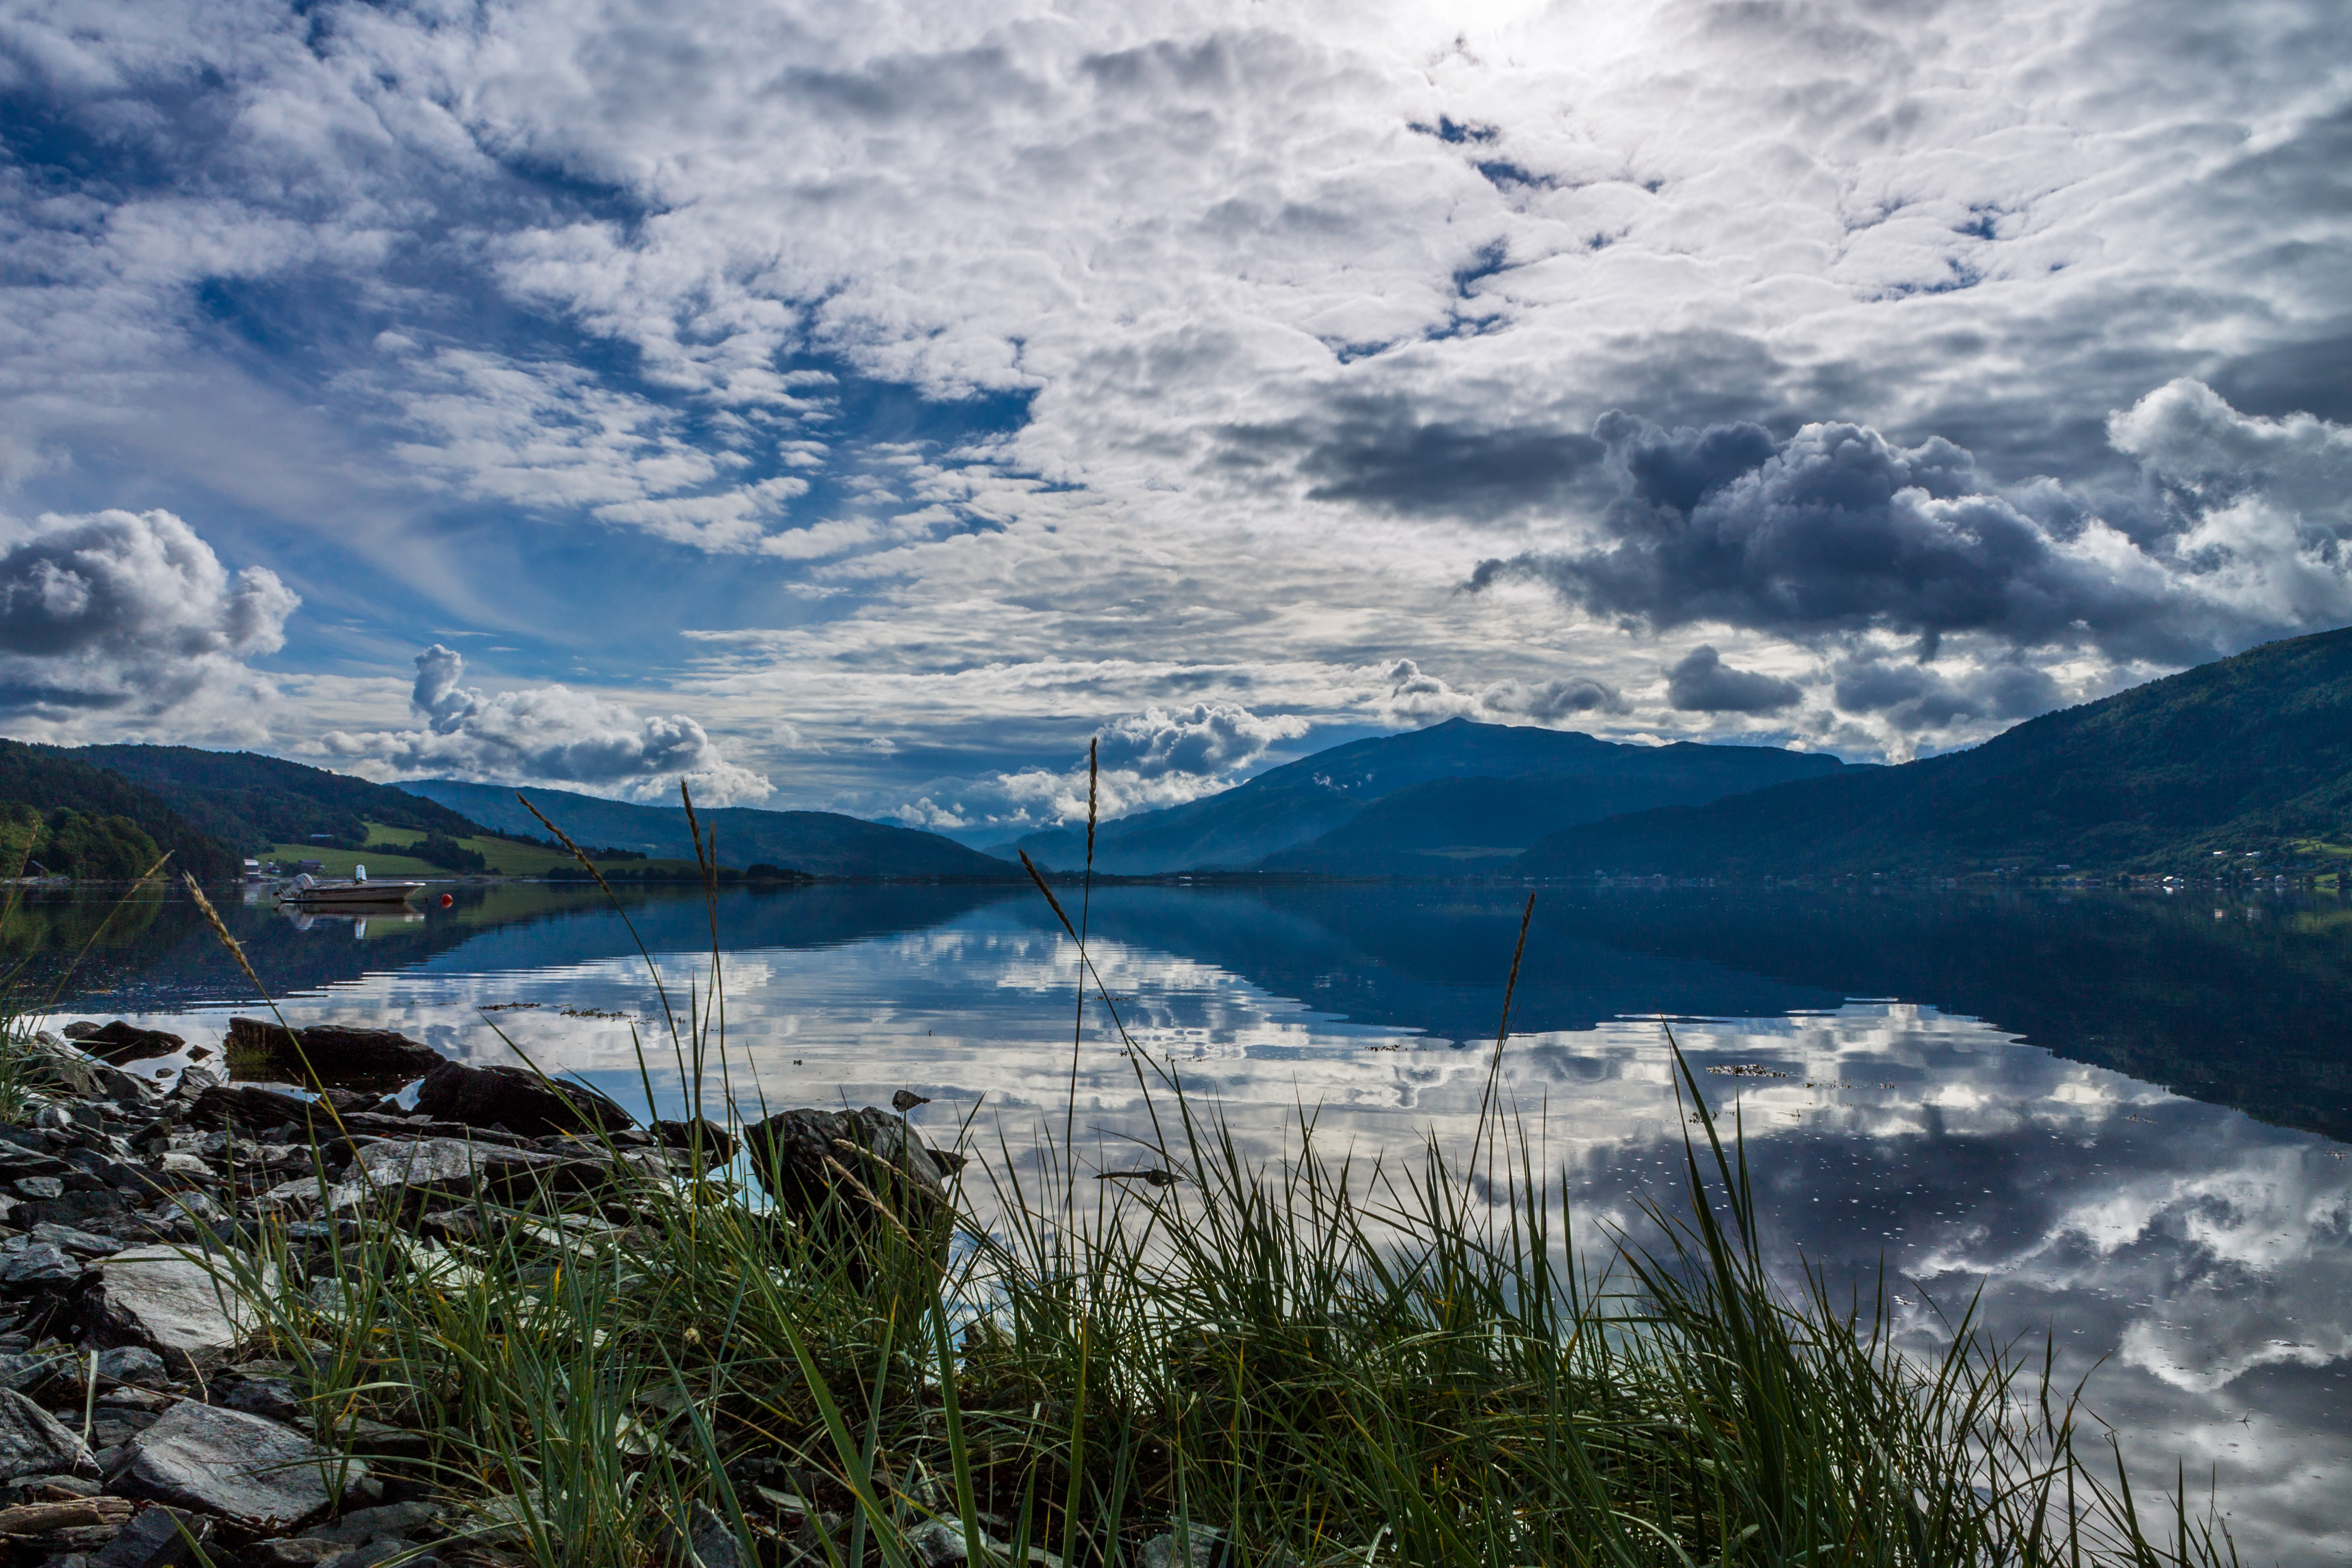
landscape, sea, water, nature, grass, rock, wilderness, mountain, snow, cloud, sky, cloudy, morning, lake, adventure, river, valley, mountain range, travel, idyllic, reflection, scenic, glacier, scenery, fjord, reservoir, colorful, tourism, body of water, rocks, outdoors, clouds, mountains, alps, plateau, beautiful, day, fell, loch, landform, geographical feature, atmospheric phenomenon, mountainous landforms, glacial landform